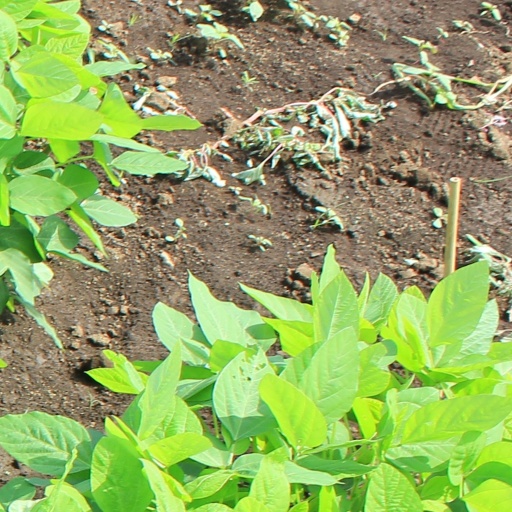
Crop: soybean